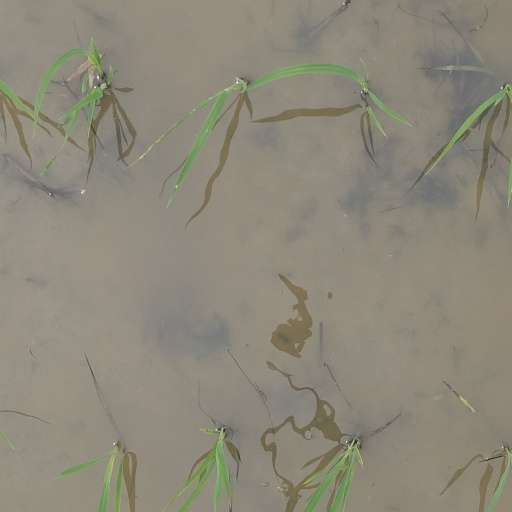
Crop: rice